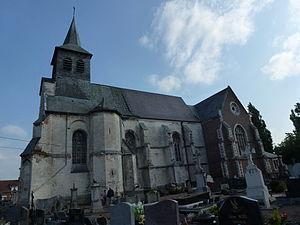
Norrent-Fontes est une commune française située dans le département du Pas-de-Calais en région Hauts-de-France.